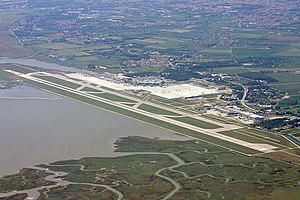
Venedig Marco Polo Lufthavn
Venedig Marco Polo Lufthavn er en lufthavn i Italien. Den er beliggende i Tessera, 12 kilometer nord for Venedig, i Veneto-regionen.